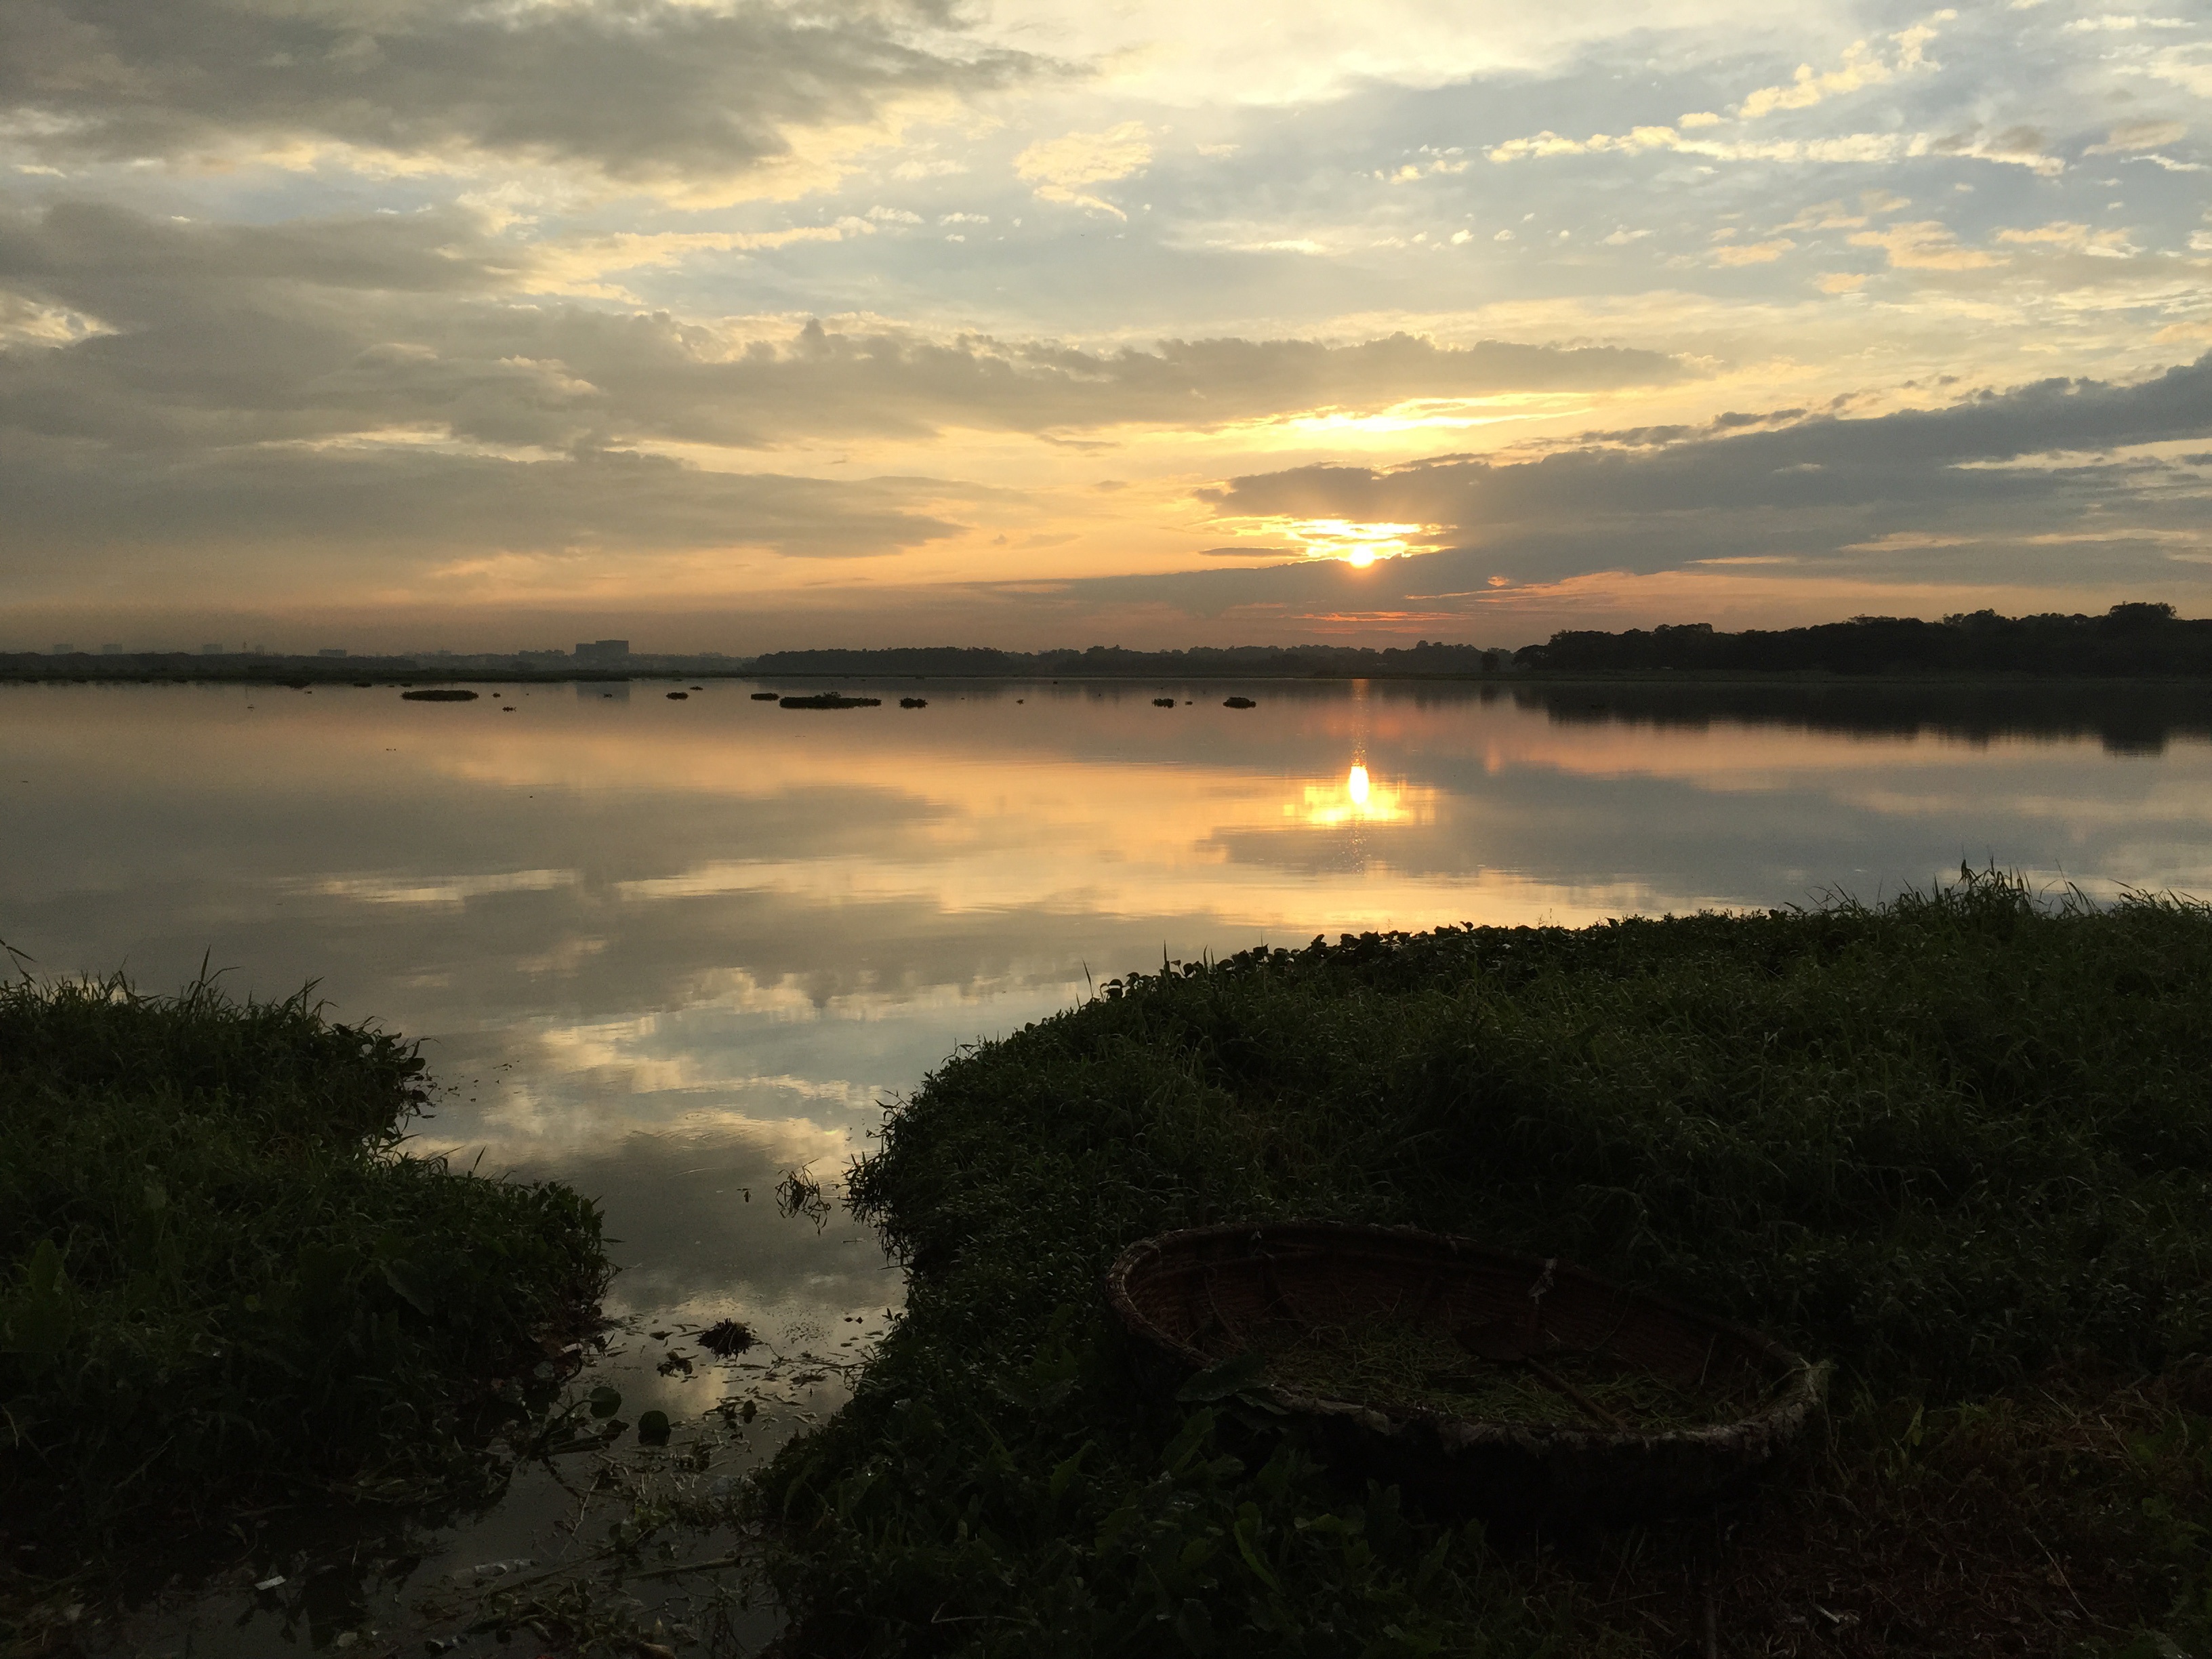
landscape, sea, coast, nature, horizon, cloud, sky, sun, sunrise, sunset, sunlight, morning, shore, lake, dawn, river, dusk, evening, reflection, bay, reservoir, body of water, loch, atmospheric phenomenon